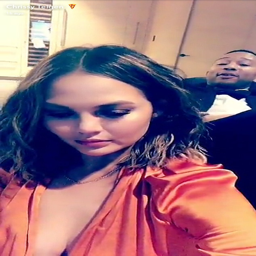
double trouble the model could be seen falling to the floor while still in her